Keighley & Worth Valley Railway

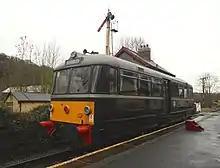
The morning diesel railbus service at Damems station

At weekends, in particular Saturday mornings, local residents who live in Oxenhope, Haworth, Oakworth and Ingrow catch the early morning diesel service to Keighley, returning later on steam hauled services. During the weekday outside of the summer months, locals instead use the local bus services.